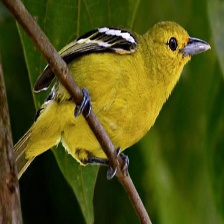
Species: COMMON IORA
Scientific name: AEGITHINA TIPHIA